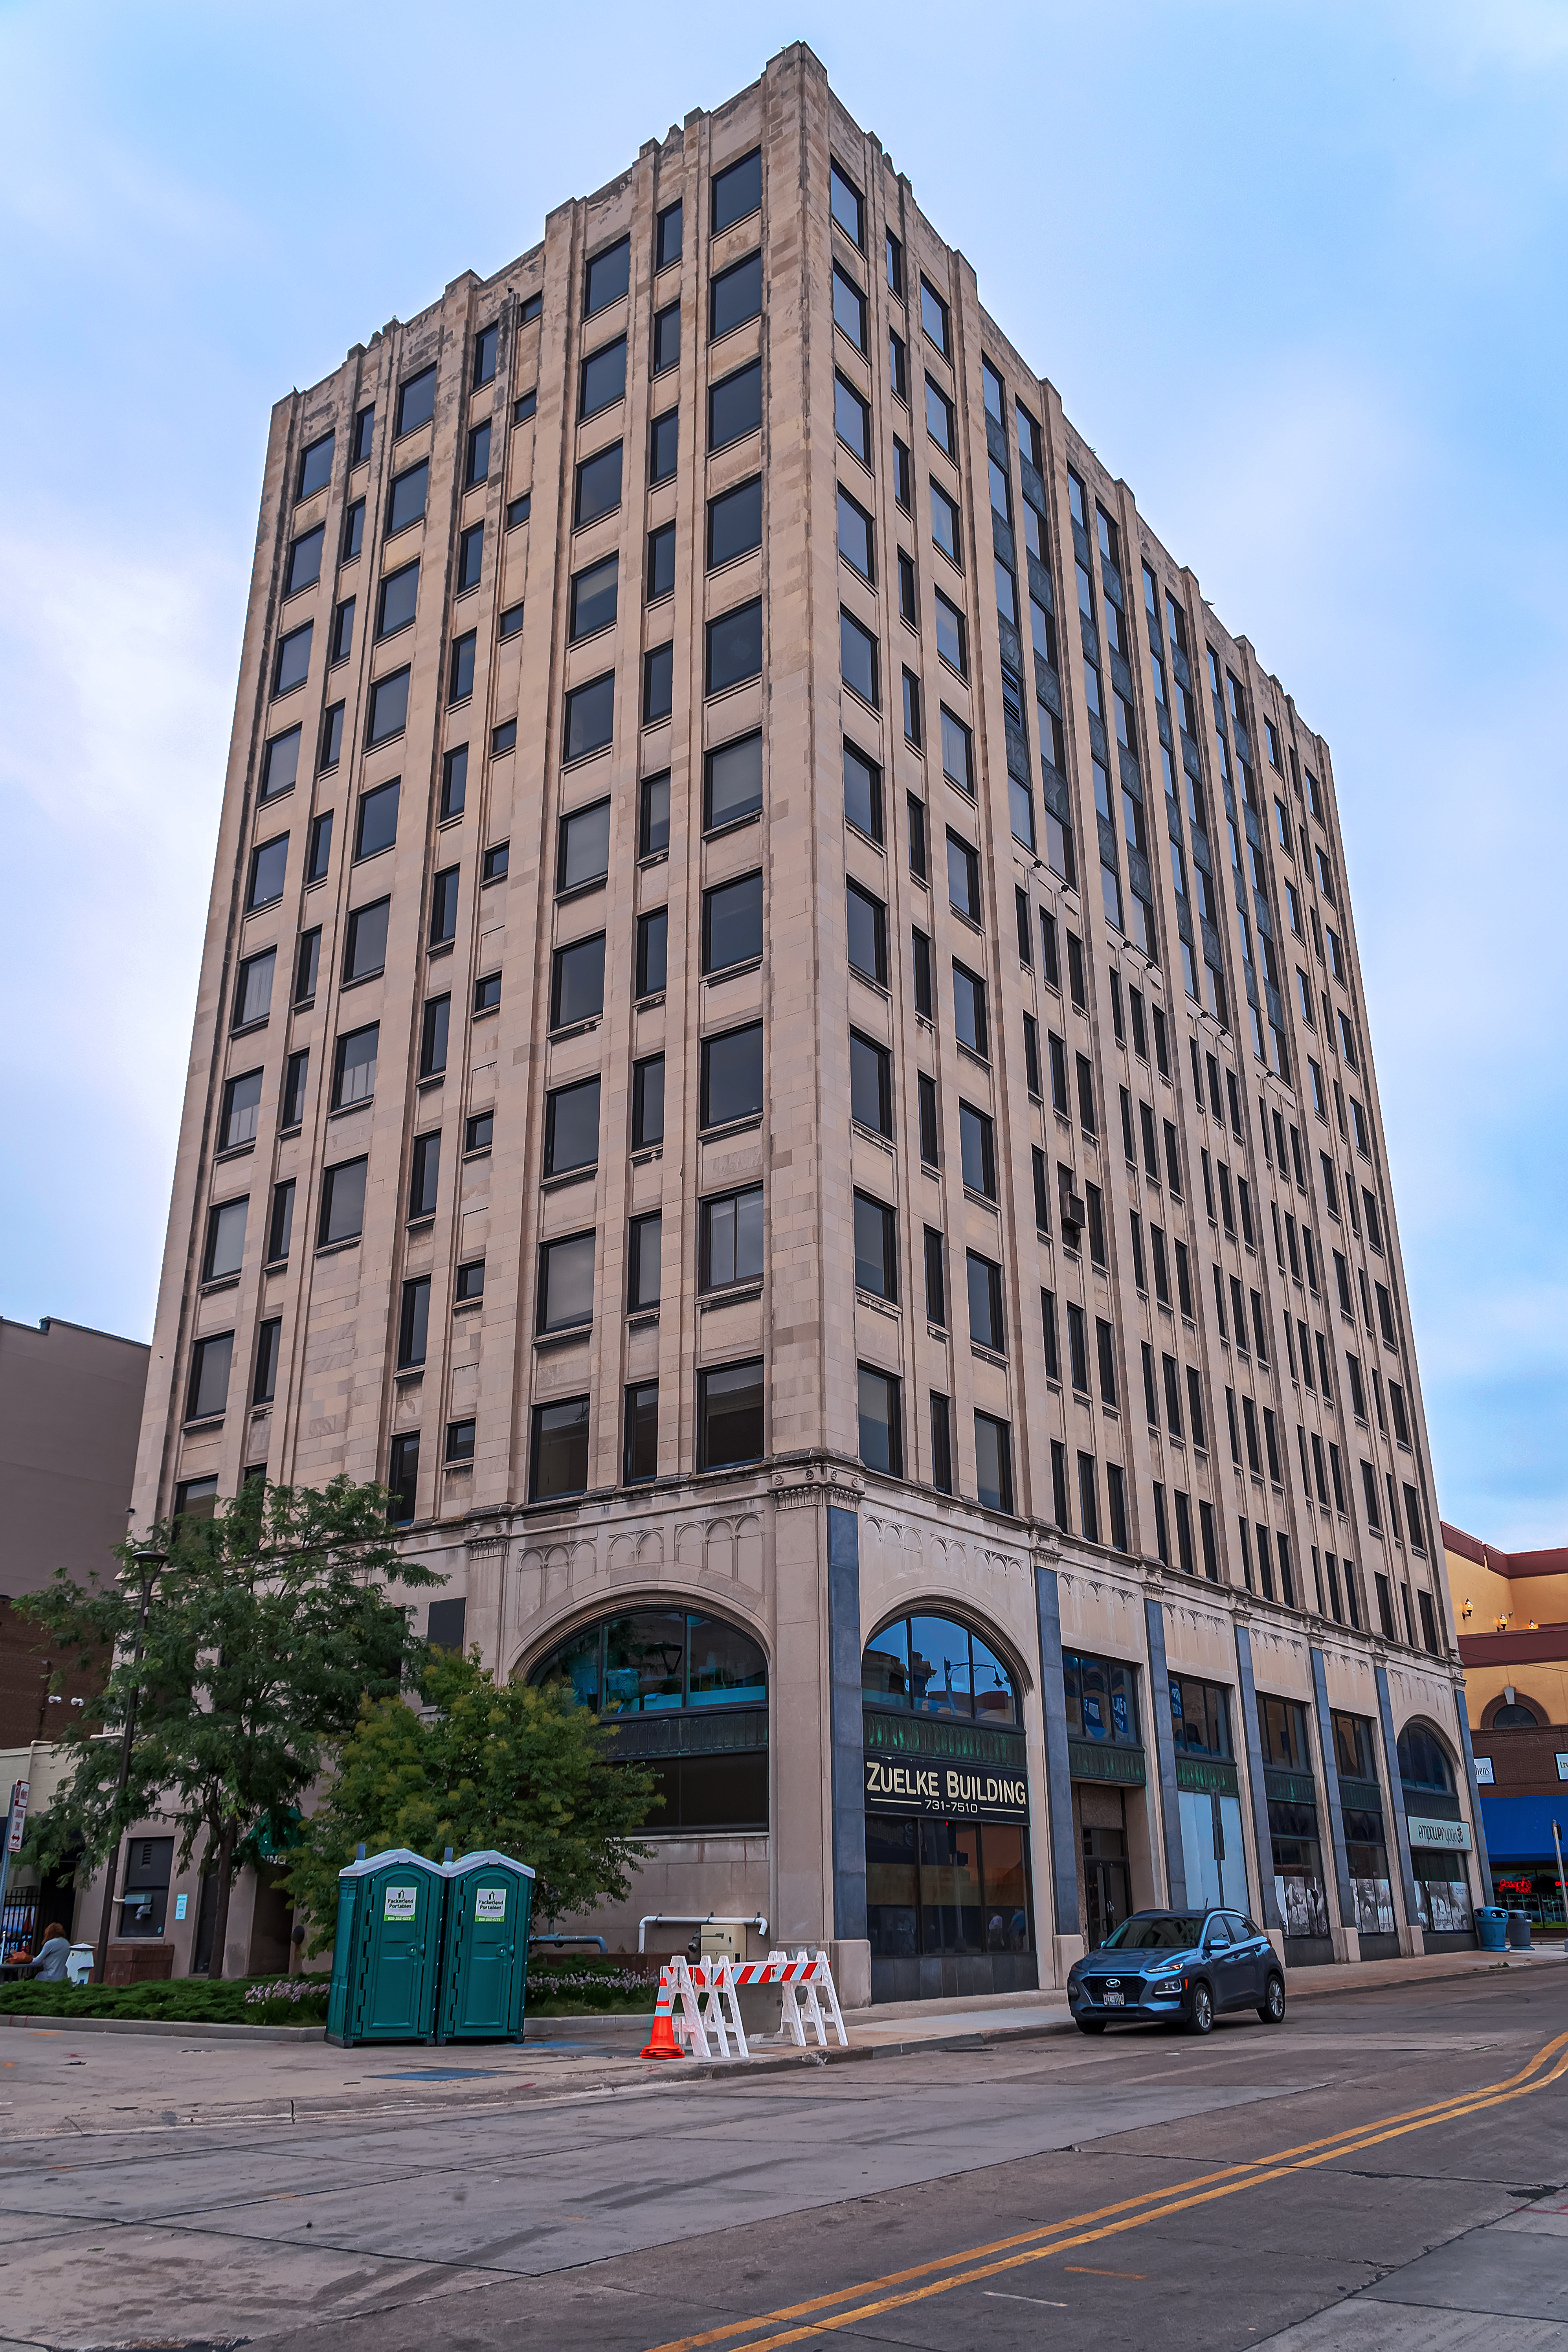
appleton, geotagged, united states, usa, wisconsin, 103 West College Avenue, a6500, adventure, American City, appleton wi, Appleton WIS, appleton wisconsin, architecture, ATW, city, city streets, Commercial Office and Retail Space Building, downtown, midwest, north america, Outagamie County, Outagamie County WI, Outagamie County Wisconsin, Photo Walk, Property Management Company, sightseeing, sony, SONY a6500, SONY Alpha 6500, sony mirrorless, SONY Photography, South Oneida Street, The Historic Zuelke Building, The Irving Zuelke Building, tourism, tourist attraction, Tourist Photos, travel, Travel Blog Photo, Travel Photo, travel photography, Traveling Adventures, united states of america, Urban Adventure, Urban Hiking, wandering, wi, Wisconsin City, Wisconsin Photos, Wisconsin Tourism, Wisconsin Travel, Zuelke Building, Zuelke Building Appleton, building, condominium, metropolitan area, urban area, tower block, human settlement, landmark, commercial building, mixed use, neighbourhood, town, residential area, apartment, facade, skyscraper, real estate, sky, corporate headquarters, tower, house, metropolis, street, headquarters, hotel, urban design, plaza, brutalist architecture